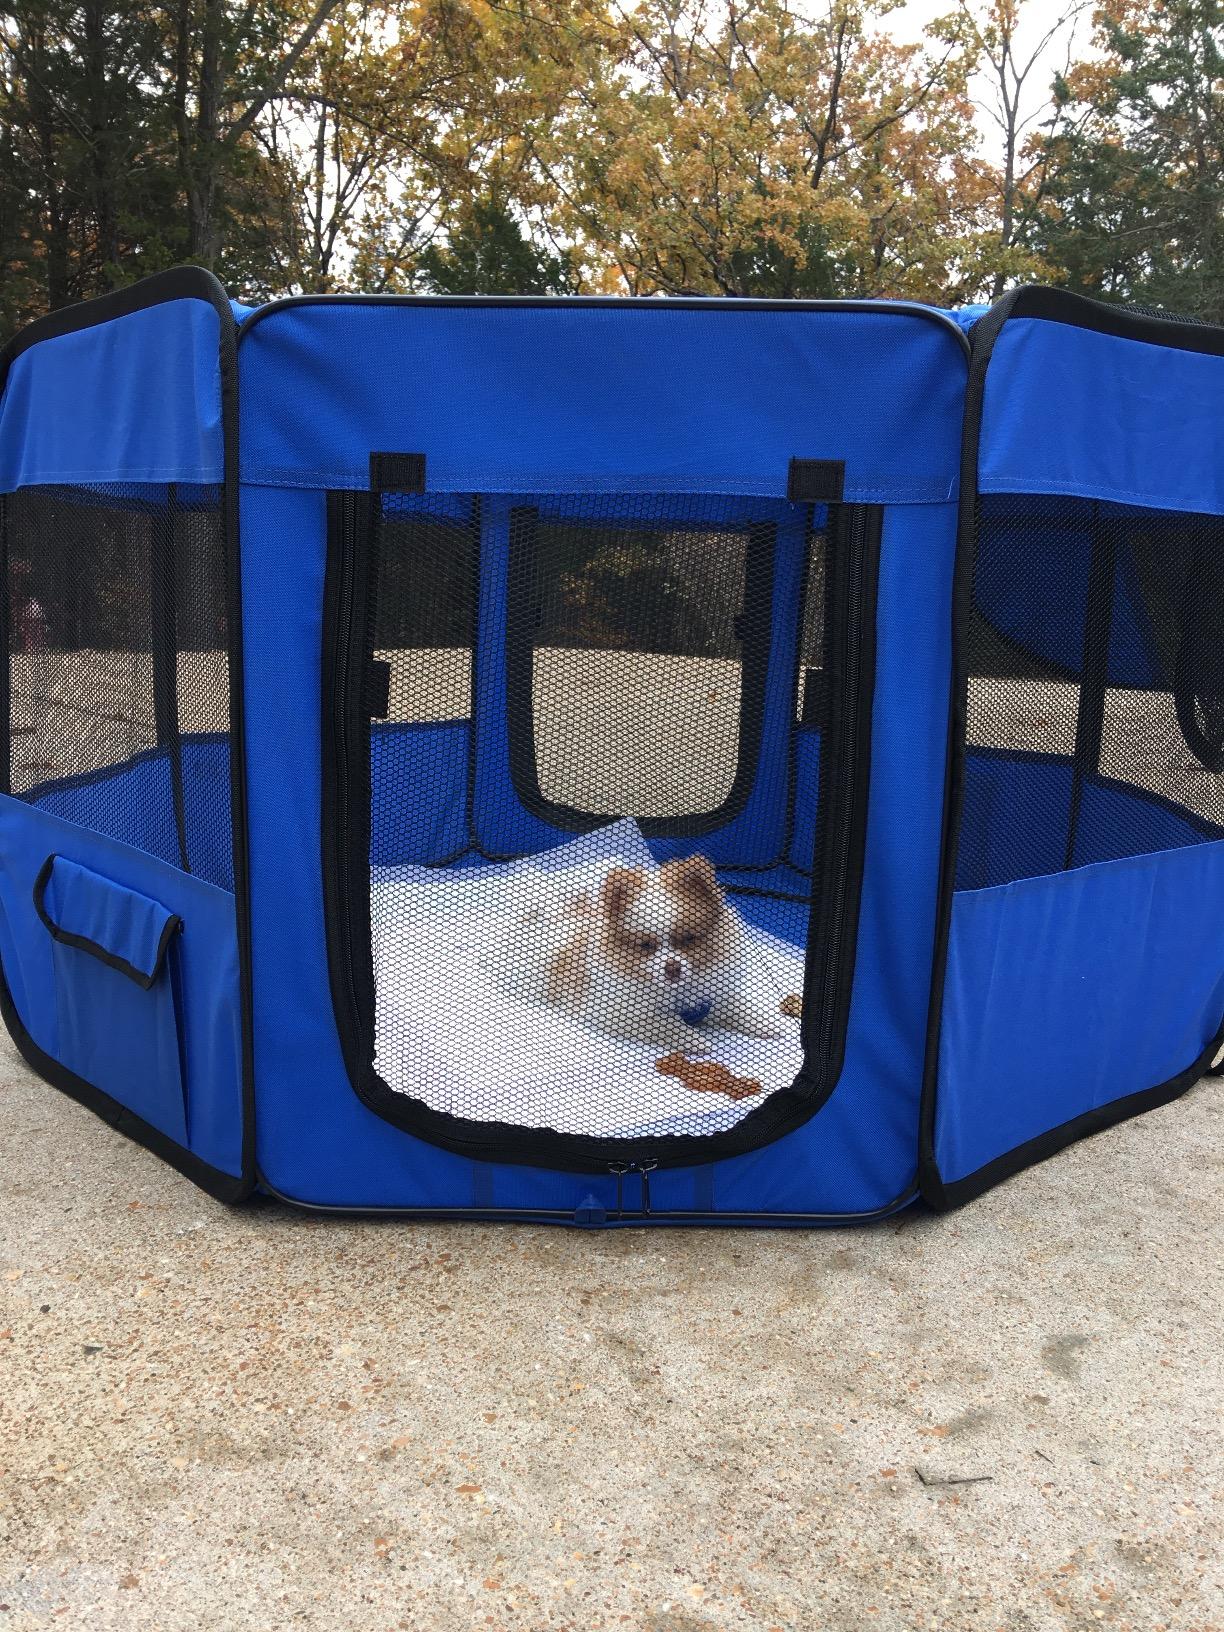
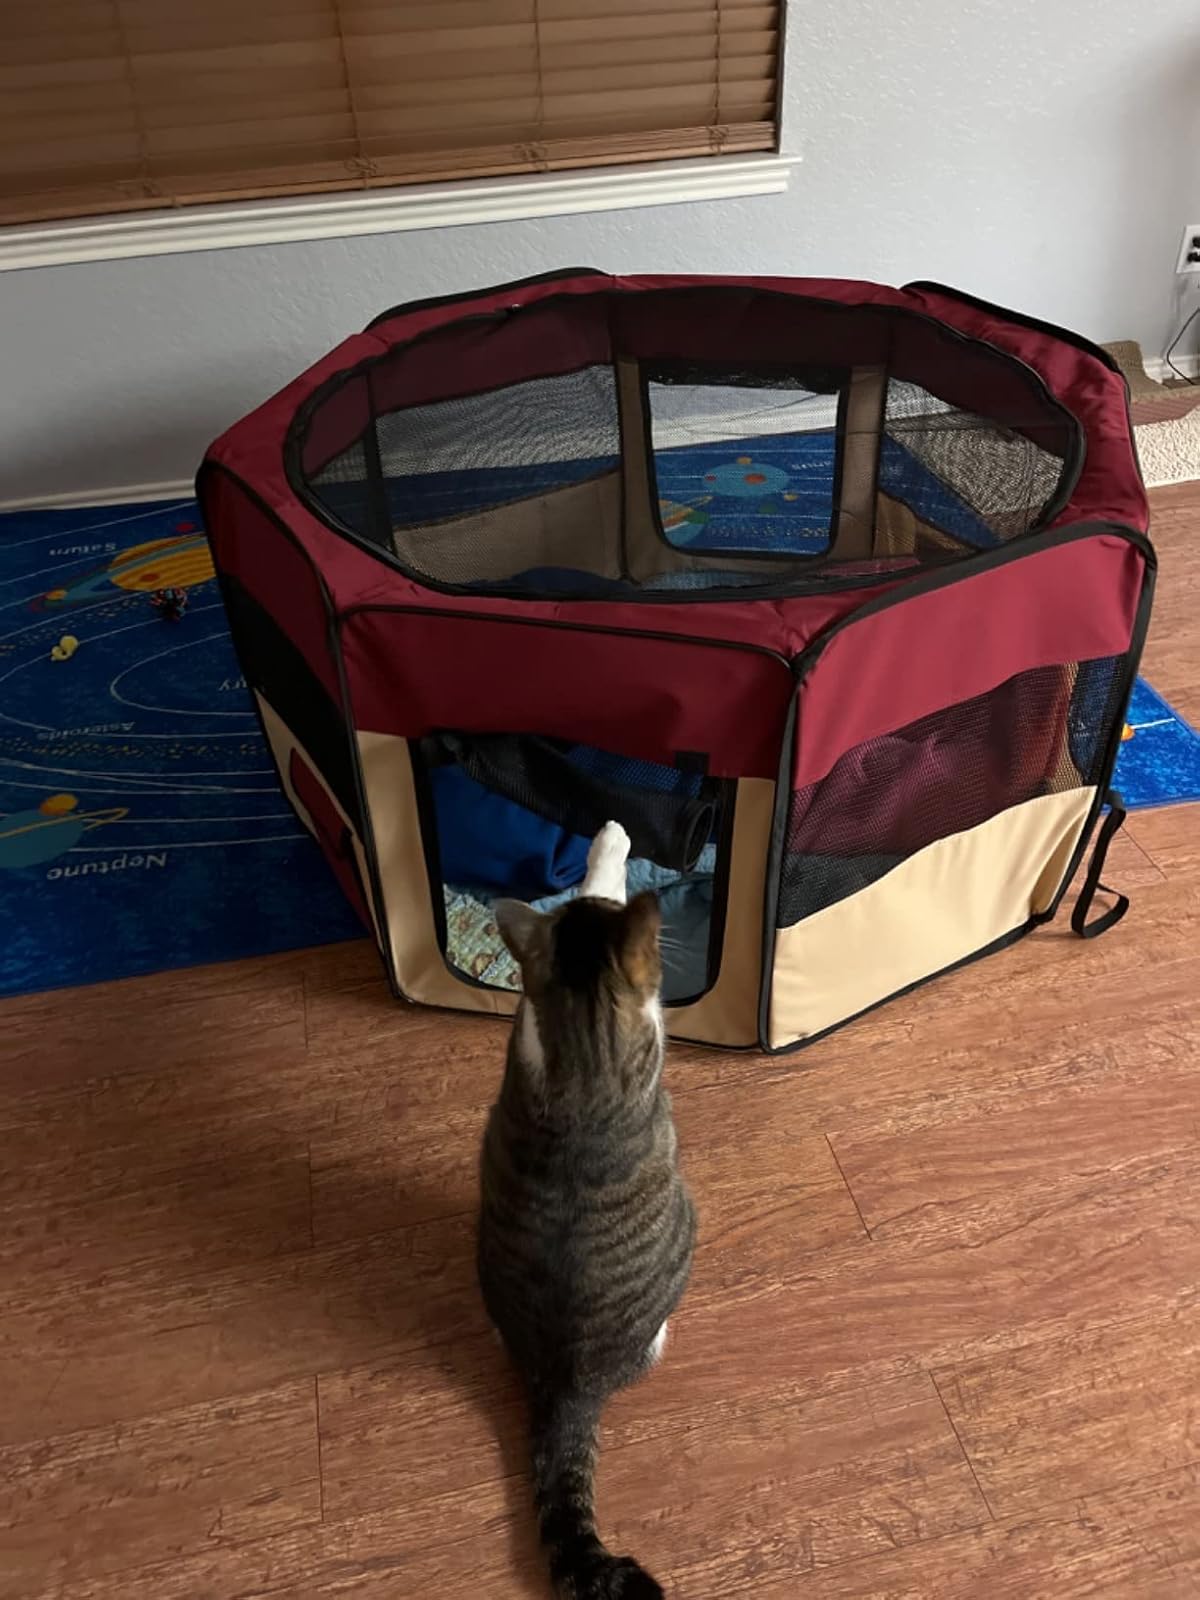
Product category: items_kennel
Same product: no